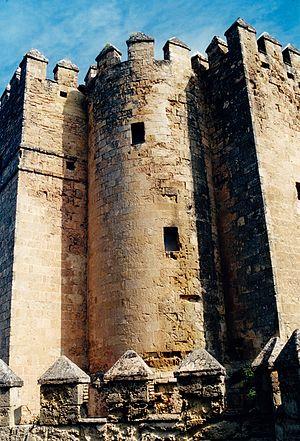
Cordoue - Tour de la Calahorra (almohade)
La tour de la Calahorra est une forteresse d'origine almohade située sur la rive gauche du Guadalquivir à Cordoue en Espagne.
Les Almohades constituent une dynastie musulmane berbère issue d'un mouvement religieux ascétique qui supplanta la dynastie berbère des Almoravides au Maghreb et dans la péninsule ibérique.